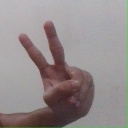
अक्षर: ऐ